2008 IIHF World Championship final

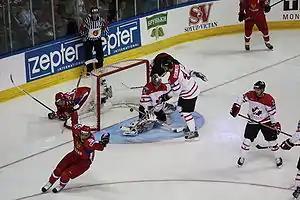
Alexander Semin after scoring the first goal of the finals

Alexander Semin scored right in front of the net on a pass from Alexander Ovechkin at 1:23 into the first period, after a defensive pass by the Canadians hit a referee's skate and redirected to Ovechkin. Moments later Brent Burns took a shot from the point, which beat Evgeni Nabokov on the stick side, to tie up the game for team Canada. Chris Kunitz then capitalized on a defensive zone turnover by the Russians, and scored top shelf to make the score 2–1 for Canada. At 14:51 of the first, on a 5-on-3, Burns scored his second of the game from the top of the crease.